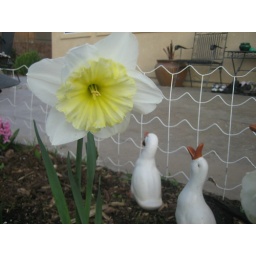
yellow in the middle, white on the outside--opposite of Alice: Yellow on the outside and white in the inside